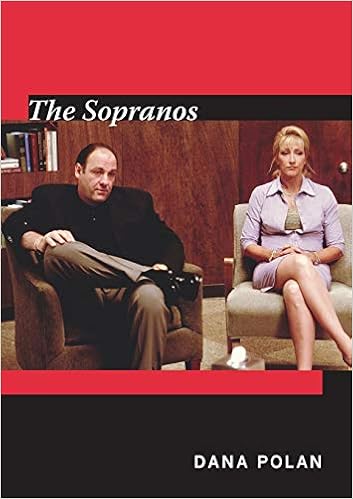
The Sopranos (Spin Offs)
Category: Books
Review “Polan delimits an excellent set of features and motifs to analyze and, by and large, acquits himself well in his readings, as well as in their situation within the popular media.” - Charles J. Stivale, Criticism “As a case study of the modern media environment, with its focus on synergy and the extension of media product across the expanse of the controlling conglomerate's subsidiaries, as well as into the popular culture of its audience(s), The Sopranos is a thoughtful and intensive tour de force.” - Michael R. Frontani, Italian American Review “Rather than going along with the familiar judgment that The Sopranos stood above and apart from the usual run of mass-cultural fare, Polan reads it as continuous with both the traditions of genre television and the hierarchy-scrambling protocols of the postmodern condition. . . . Polan’s book is often insightful about the visual dimension of the Sopranos . . .” - Scott McLemee , Inside Higher Ed “An engaging and lucid account of the influential cultural status that HBO’s The Sopranos achieved by allowing diverse artistic and commercial interests to profitably converge in the postnetwork era. The book is distinctive in detailing not just how fans and critics animated the series, but also how HBO and the producers carefully crafted an epic narrative that would lead to a profitable ancillary afterlife. Dana Polan proves that close, careful narrative analysis can provide prescient insights about television’s increasingly sophisticated practices to which broader cultural and industrial accounts are blind.”— John Thornton Caldwell , author of Production Culture: Industrial Reflexivity and Critical Practice in Film and Television “As a case study of the modern media environment, with its focus on synergy and the extension of media product across the expanse of the controlling conglomerate's subsidiaries, as well as into the popular culture of its audience(s), The Sopranos is a thoughtful and intensive tour de force.”― Michael R. Frontani , Italian American Review “Polan delimits an excellent set of features and motifs to analyze and, by and large, acquits himself well in his readings, as well as in their situation within the popular media.”― Charles J. Stivale , Criticism “Rather than going along with the familiar judgment that The Sopranos stood above and apart from the usual run of mass-cultural fare, Polan reads it as continuous with both the traditions of genre television and the hierarchy-scrambling protocols of the postmodern condition. . . . Polan’s book is often insightful about the visual dimension of the Sopranos . . .”― Scott McLemee , Inside Higher Ed From the Back Cover "An engaging and lucid account of the influential cultural status that HBO's "The Sopranos" achieved by allowing diverse artistic and commercial interests to profitably converge in the postnetwork era. The book is distinctive in detailing not just how fans and critics animated the series, but also how HBO and the producers carefully crafted an epic narrative that would lead to a profitable ancillary afterlife. Dana Polan proves that close, careful narrative analysis can provide prescient insights about television's increasingly sophisticated practices to which broader cultural and industrial accounts are blind."--John Thornton Caldwell, author of "Production Culture: Industrial Reflexivity and Critical Practice in Film and Television" About the Author Dana Polan is Professor of Cinema Studies at the Tisch School of the Arts, New York University. He is the author of several books including Scenes of Instruction: The Beginnings of the U.S. Study of Film , Jane Campion , Pulp Fiction , and Power and Paranoia: History, Narrative, and the American Cinema, 1940–1950 . Excerpt. The Sopranos By DANA POLAN Duke University Press Copyright © 2009 Duke University PressAll right reserved. ISBN: 978-0-8223-4410-0 Contents acknowledgments...................................................ixprologue..........................................................11 The Sopranos on Screen.........................................171 Watching The Sopranos...........................................192 Eight Million Stories in the Naked City.........................323 Food for Thought................................................454 Living in the Moment............................................565 The Late Style of The Sopranos..................................636 Gaming The Sopranos.............................................727 Getting High with The Sopranos..................................868 Qualifying "Quality TV".........................................989 "Honey, I'm Home"...............................................10510 Against Interpretation.........................................11311 New Jersey Dreaming............................................1332 The Sopranos in the Marketplace................................14312 Tie-ins and Hangers-on.........................................14613 Touring Postindustrialism......................................15514 Cashing In on the Game.........................................16215 Cable and the Economics of Experimentation.....................17416 This Thing of Ours.............................................194notes.............................................................197selected bibliography.............................................211index.............................................................213 Chapter One Watching The Sopranos Over a period of a month and a half, in final preparation for this volume, I watched all the seasons of The Sopranos in order from start to finish. I'd seen all the episodes numerous times over the years since the show began in 1999, but I'd never viewed them this close together, as a veritable single entity. In fact, I could have watched the seasons at a faster pace (10 or so hours a day would have got me through it all in a week!), but I had other things I also wanted to do with my time, and this balancing of entertainment and life seems itself to hold a lesson about fandom, about what it takes to be committed to a popular long-term television series, and about the ways we work to find spaces for our chosen cultural pleasures in our everyday schedules. In any case, by compacting the viewing of the series as best I could into my own schedule, I wanted to see, in fact, if the many episodes of the show (86 altogether) formed a coherent totality: that is, if they created that organic unity so beloved of classic commentators on aesthetics. Indeed, many influential critics of The Sopranos specifically compare it to great novelistic works of nineteenth-century fiction, with the implication that the show indeed finds a unifying coherence and specifically does so at the level of narrative . For them, it is the logical unfolding of a story and the taking up by its characters of assigned places in that story that tightens the individual episodes of The Sopranos into a large-scale saga. I wouldn't take my own experiment to be definitive, but what struck me, in contrast, was that the compression of the episodes into a relatively short viewing period actually seemed to lessen the impression of an overall narrative arc more than strengthen it. True, as the series winds down toward the final season and as important characters die and some important issues get resolved, there is sometimes the sense of a governing narrative logic that has taken over individual actions and given them meaning as integral parts of a whole. As noted in my prologue, by season 7 (the last), war had developed between the New Jersey gang of Tony Soprano and the New York gang of Phil Leotardo. Things had sort of been building toward an ultimate confrontation, and there certainly was some impression of narrative purpose and destiny here. With the piling up of deaths in the episodes of the last season, the fictional universe within the show became less peopled with key players in the plot, and this itself no doubt leads to a logical compression in which one plot line, one interaction of characters (the two important, last-standing gangsters, Tony and Phil), gains priority. That should not be underestimated. Clearly, the degree of audience outcry over the final episode's ultimate lack of complete resolution, even with the killing of Phil earlier in that episode, says something about viewers' investment in hoped-for closure. But neither should the role of narrative in the pleasures of The Sopranos be overestimated. To my mind, it's revealing that so many different endings were guessed at by the fans of the show in the days leading up to the finale: Tony would go into witness protection, Tony would be shot dead, Tony would go to prison, one of his children would die, one of his children would inherit the life of violence, and on and on. Each of these might have closed the narrative, but their sheer multiplicity and diversity suggests that none necessarily was the dramatically logical ending, the one that structurally would close the show in a way that seemed rightly meaningful and would cast its significance over all that had come before. A quick contrast with one of The Sopranos ' acknowledged antecedents, Francis Ford Coppola's The Godfather , might be instructive here. In The Sopranos , Mafia members venerate The Godfather , not so much as a guide to their own behavior as, rather, a bit of popular culture, however close to home, that they quote from and analyze (for example, Soprano lieutenant Paulie Walnuts explained how "Francis" framed this or that shot for maximum dramatic effect). In fact, The Godfather exhibits a tightness of narrative logic that gives it a sense of the tragic unavailable to the epigone gangsters of The Sopranos , who live in a more farcical, more undisciplined, much more fallen and confused world than that of the Coppola film. The distance from The Godfather to The Sopranos is both that distance, that Tony explains in episode 1 of the very first season, from an older conception of the Mafia as dignified and high class, and that distance between a cinematic work that still offers belief in tragedy and a more recent, postmodern bit of television that sees everyday life as so permeated by popular culture that its characters become pale imitators of the prior model and everything takes on the quality of a wink-wink knowingness. A small detail-the scene where The Sopranos perhaps comes closest to having characters in its fictional world relive a situation from The Godfather 's antecedent fictional world-is telling. While in a dramatic turning point from the film, Godfather Vito Corleone was gunned down as he bought oranges from a fruit stand in Little Italy, Tony Soprano is almost gunned down (in season 1) as he buys commercially packaged orange juice on a street in New Jersey. Appearing early in the run of the television show, this latter assassination attempt is much less consequential than the one in The Godfather (where Vito eventually dies of his wounds), is much less about ties to the romance of the old ways of life (tacky, mass-mediated New Jersey now is substituted for Little Italy), and is much more about the replacement of tradition-bound lifestyle by ersatz popular culture. Processed juice replaces real oranges, a television show replaces an epic film, a then relatively unknown actor (Gandolfini) replaces screen great Marlon Brando: in sum, postmodern allusion replaces a scene of tragic, dramatic originality. There is a meaningfulness, a narrative rightness, to the trajectory in The Godfather , in which the cocky gangster son dies and the morally upright son who wanted nothing to do with the criminal world decides to take up the mantle and become the successor godfather to his imposing figure of a father. In contrast, The Sopranos is a structurally more sprawling work which flirts with narrative logic-for example, in season 6, the gangster's son A. J., like Michael Corleone, also tries to avenge his father (wounded by a senile uncle) but immediately screws up as he has always done-only to suggest that no path toward resolution is especially resonant and that little sense of meaningful tragedy can be wrought from its farcical, trivial, confused characters and the fallen world they inhabit. Even as it comes, in the end, to tell its tale of ultimate battle (Tony versus Phil), The Sopranos emphatically does not conform to a model of tight and meaningful narrative coherence. Even the last episodes of the last season, where the homing in on the final confrontation of Tony and Phil should logically have led to narrative concentration and compression, exhibit many of the traits of narrative dispersion that had characterized The Sopranos across its many seasons. For instance, season 7 gave time, just a few episodes before the finale, to an inconsequential plot line about a minor character who at best had had a couple lines of dialogue in previous episodes and had never really mattered to any important primary narrative thread: Vito Jr., the son of Vito Spatafore (Joseph Gannascoli), a gangster in the Soprano Mob who had been killed because he was gay, had been reacting badly to the death of his father and eventually had to be carted off to an attitude-reprogramming camp in the West. Precious moments that might have been devoted to the battle of Tony and Phil were given over to this story, which added nothing narratively. But this was typical of the show: even as it should have been hurtling toward a startling narrative conclusion, The Sopranos took its leisurely time and went off into a discrete, disconnected subplot about this youthful character who mattered to no one. Moreover, the Vito Jr. subplot, which came from nowhere and went nowhere, was itself derivative of another subplot-the story, in season 6, of how the recently outed Vito Sr. had tried to flee to the quiet of country life in New Hampshire when his gayness made him persona non grata in the Mob and then had been killed when he returned to New Jersey to see his family. Vito Sr.'s story was no doubt quite fascinating, but he himself had been a fairly minor player in the Soprano gang in previous seasons; as the show was winding down and the big question had to do with the overall survival of the Soprano gang in its rivalry with the New York Mob, the tale of Vito was an interruptive detour. In fact, much of the Vito Sr. story was presented as a veritable interlude-a time-out from the seemingly consequential big narrative questions that hung over the final seasons-with Vito exploring nature in New England, touring small-town Americana, and finding temporary romance with a gay New Hampshire firefighter (one series of shots of the two of them picnicking in the grass, the chubby Vito now a beaming cherub, seemed a comic version of pastoral painting). At the same time, this country interlude would itself be subject to disruption as the next few episodes of season 6 dropped the Vito narrative completely and kept it in fraught abeyance until its bloody resolution later on. It is, then, an additional confirmation of the ways The Sopranos incessantly gives itself over to detour and distension of narrative progression-even as the series would move into seasons that were supposed to be bringing things to an end-that the stories that thereby interrupted the Vito narrative themselves only vaguely returned to the supposedly overriding Tony/Phil rivalry and instead went off into new, digressive mini-narratives of their own. For example, in one episode, one plot detour involved Tony's restaurateur friend Artie Bucco (John Ventimiglia) finding his business falling apart around him; this subplot became a veritable character study in its own right. Another detour in the episode gave time over to a short tale about how Paulie Walnuts had tried to skimp on a religious street festival he handled the finances and operations for in the local parish and then had had a vision of a chastising Virgin Mary (on the dance floor of the Bada Bing strip joint no less!). Neither tale did much to advance major plot lines even though they might be fun and fascinating in their own right. Moreover, it is a further sign of The Sopranos' unremitting breakdown of narrative logic that this episode, so given over to digressions about Artie and Paulie had itself, teasingly, begun with a moment of seemingly major narrative import: Tony's nephew Christopher, who had always had his ups and downs about his commitment to his longtime girlfriend, Adriana (Drea de Matteo), before finally setting her up to be killed when he discovered she was an FBI informant, now asked his current, pregnant girlfriend, Kelli (Cara Buono), to marry him. The problem was that Kelli had figured in no previous scenes and her very existence had never been brought up, so that the revelation that Christopher was now ready to commit to a woman and build a family had no context to it and seemed less a solid narrative line than the mock performance of story. Either The Sopranos would go off into irrelevant digression or jump into a major, new plot thread in a fashion so perfunctory that the narrative came undone. When the last season of The Sopranos sort of got past all these detours, delays, and narrative decoys and did finally, in the very last episode, resolve the rivalry of Phil and Tony, this itself was stripped of epic resonances and could come to seem relatively inconsequential. Behind Phil's back, Tony brokered a truce with the rest of the New York gang so that the larger war simply ended. This negotiation of peace to avoid bloody action is in keeping with a show that, while often violent, is also about a belated, information-society version of the Mafia, where physical force is often replaced by the power of words: a well-placed whisper in the ear or well-timed cell-phone call. The Sopranos is oftentimes dramatic and exciting, but it also has frequently to do with a flattening of visceral excitement into chit-chat. The thrill of violent battle is emptied out. Part of Tony's negotiation with New York involved his getting permission to have Phil killed ("whacked," in the show's parlance), but even the whacking that ensues in the last episode seems strangely anticlimactic. First, it is presented in a veritably low-comic manner: shot at a gas pump, Phil falls to the ground, and his own car comes out of gear and runs over his head while a bystander pukes from the shock of it. The very grotesqueness and weirdness of it all remove from the scene much of the monumental epicness that this final confrontation had promised to deliver. Second, the scene itself is literally anticlimatic, since it isn't, in fact, what ends the final episode of The Sopranos . As noted, The Sopranos would end by not ending: after Phil's death, Tony seeks a moment of calm with his family while a series of individuals in that diner may or may not bode ill for the future. This is an ending that combines the non-narrative regularity of anodyne family activity with the non-narrative singularity of a non-ending that ties nothing up. Throughout its seasons, The Sopranos offered episodes that only minimally provided a story (for example, a notorious 23-minute dream sequence in season 5) or that told a story with no end (the infamous tale from season 3 of a Russian who escaped from the gang and whose fate remained unknown) or presented multiple stories that would move at various paces to their noninterlocking individual resolutions (which might exceed the boundaries of the single episode) or introduced new stories that had not been part of the original promise of the narrative logic and now sent that logic in unexpected directions, or even broke out of its narrative space to go into alternate universes (in season 6, Tony, having been shot and in critical condition, imagines for several episodes that he is a salesman who has lost his wallet and is stuck in a convention hotel in Orange County, California). My compressed viewing of the seasons of The Sopranos suggests that the show is not so much governed by any overarching narrative logic as it is given over to the force of individual, resonant vignettes. No doubt, these can sometimes take on narrative form, and even extend beyond individual episodes or span seasons, but they operate, still, as discrete units that may contribute vaguely to a larger narrative trajectory but more centrally serve as moments of interest and delectation in their own right. In fact, the vignette can be as short as the furtive moment that flits up for an instant, pleases the viewer for this or that reason (for example, a striking composition, an absurd situation, a funny line of dialogue), and then fades as the next passing moment is offered up. Yet the moment can extend over time and still be experienced as a single, and singular, resonant unit. For example, it is certainly possible to come up with a symbol-by-symbol interpretative translation of the famous 23-minute dream sequence from season 5 into a list of themes and meanings, 2 but it is as tempting to treat the whole dream as a single, extended moment of bravura experiment, one in which this cutting-edge television series luxuriates in the suspension of its narrative(s) for the sake of sheer weirdness. (Continues...) Excerpted from The Sopranos by DANA POLAN Copyright © 2009 by Duke University Press. Excerpted by permission. All rights reserved. No part of this excerpt may be reproduced or reprinted without permission in writing from the publisher.Excerpts are provided by Dial-A-Book Inc. solely for the personal use of visitors to this web site.
Features: “In its original run on HBO, | The Sopranos | mattered, and it matters still,” Dana Polan asserts early in this analysis of the hit show, in which he sets out to clarify the impact and importance of the series in both its cultural and media-industry contexts. A renowned film and TV scholar, Polan combines a close and extended reading of the show itself—and of select episodes and scenes—with broader attention to the social landscape with which it is in dialogue. For Polan, | The Sopranos | is a work of playful irony that complicates simplistic attempts to grasp its meanings and values. The show seductively beckons the viewer into an amoral universe, hinting at ways to make sense of its ethically complicated situations, only to challenge the viewer’s complacent grasp of things. It deftly exploits the interplay between art culture and popular culture by mixing elements of art cinema—meandering plots, narrative breaks, and an uncertain progression—with the allure of a soap opera, delving into its characters’ sex lives, mob rivalries, and parent–child conflicts. | A show about corrupt figures who parasitically try to squeeze illicit profit from the system, | The Sopranos | itself seems a target of attempts to glom on to its fame as a successful TV series: attempts by media executives, marketers, critics and writers, and even presidential candidates. “Everyone wants a piece of | Sopranos | action,” says Polan, and he traces the marketing of the series across both official and unauthorized media platforms, including cookbooks, games, DVDs, and the kitschy | Sopranos | bus tour. Critiquing previous books on | The Sopranos | , Polan suggests that in their quest to find deep meaning, many of the authors missed the show’s ironic and comedic side.